Rival Sons

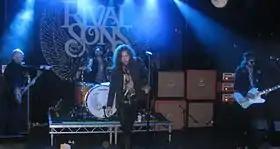
Rival Sons performing in 2013

In February 2012 the band went into Honey Pye studios in Nashville, Tennessee, for twenty days to record their third full-length LP album "Head Down" with Dave Cobb and this time award-winning engineer Vance Powell (Jack White, The Raconteurs).